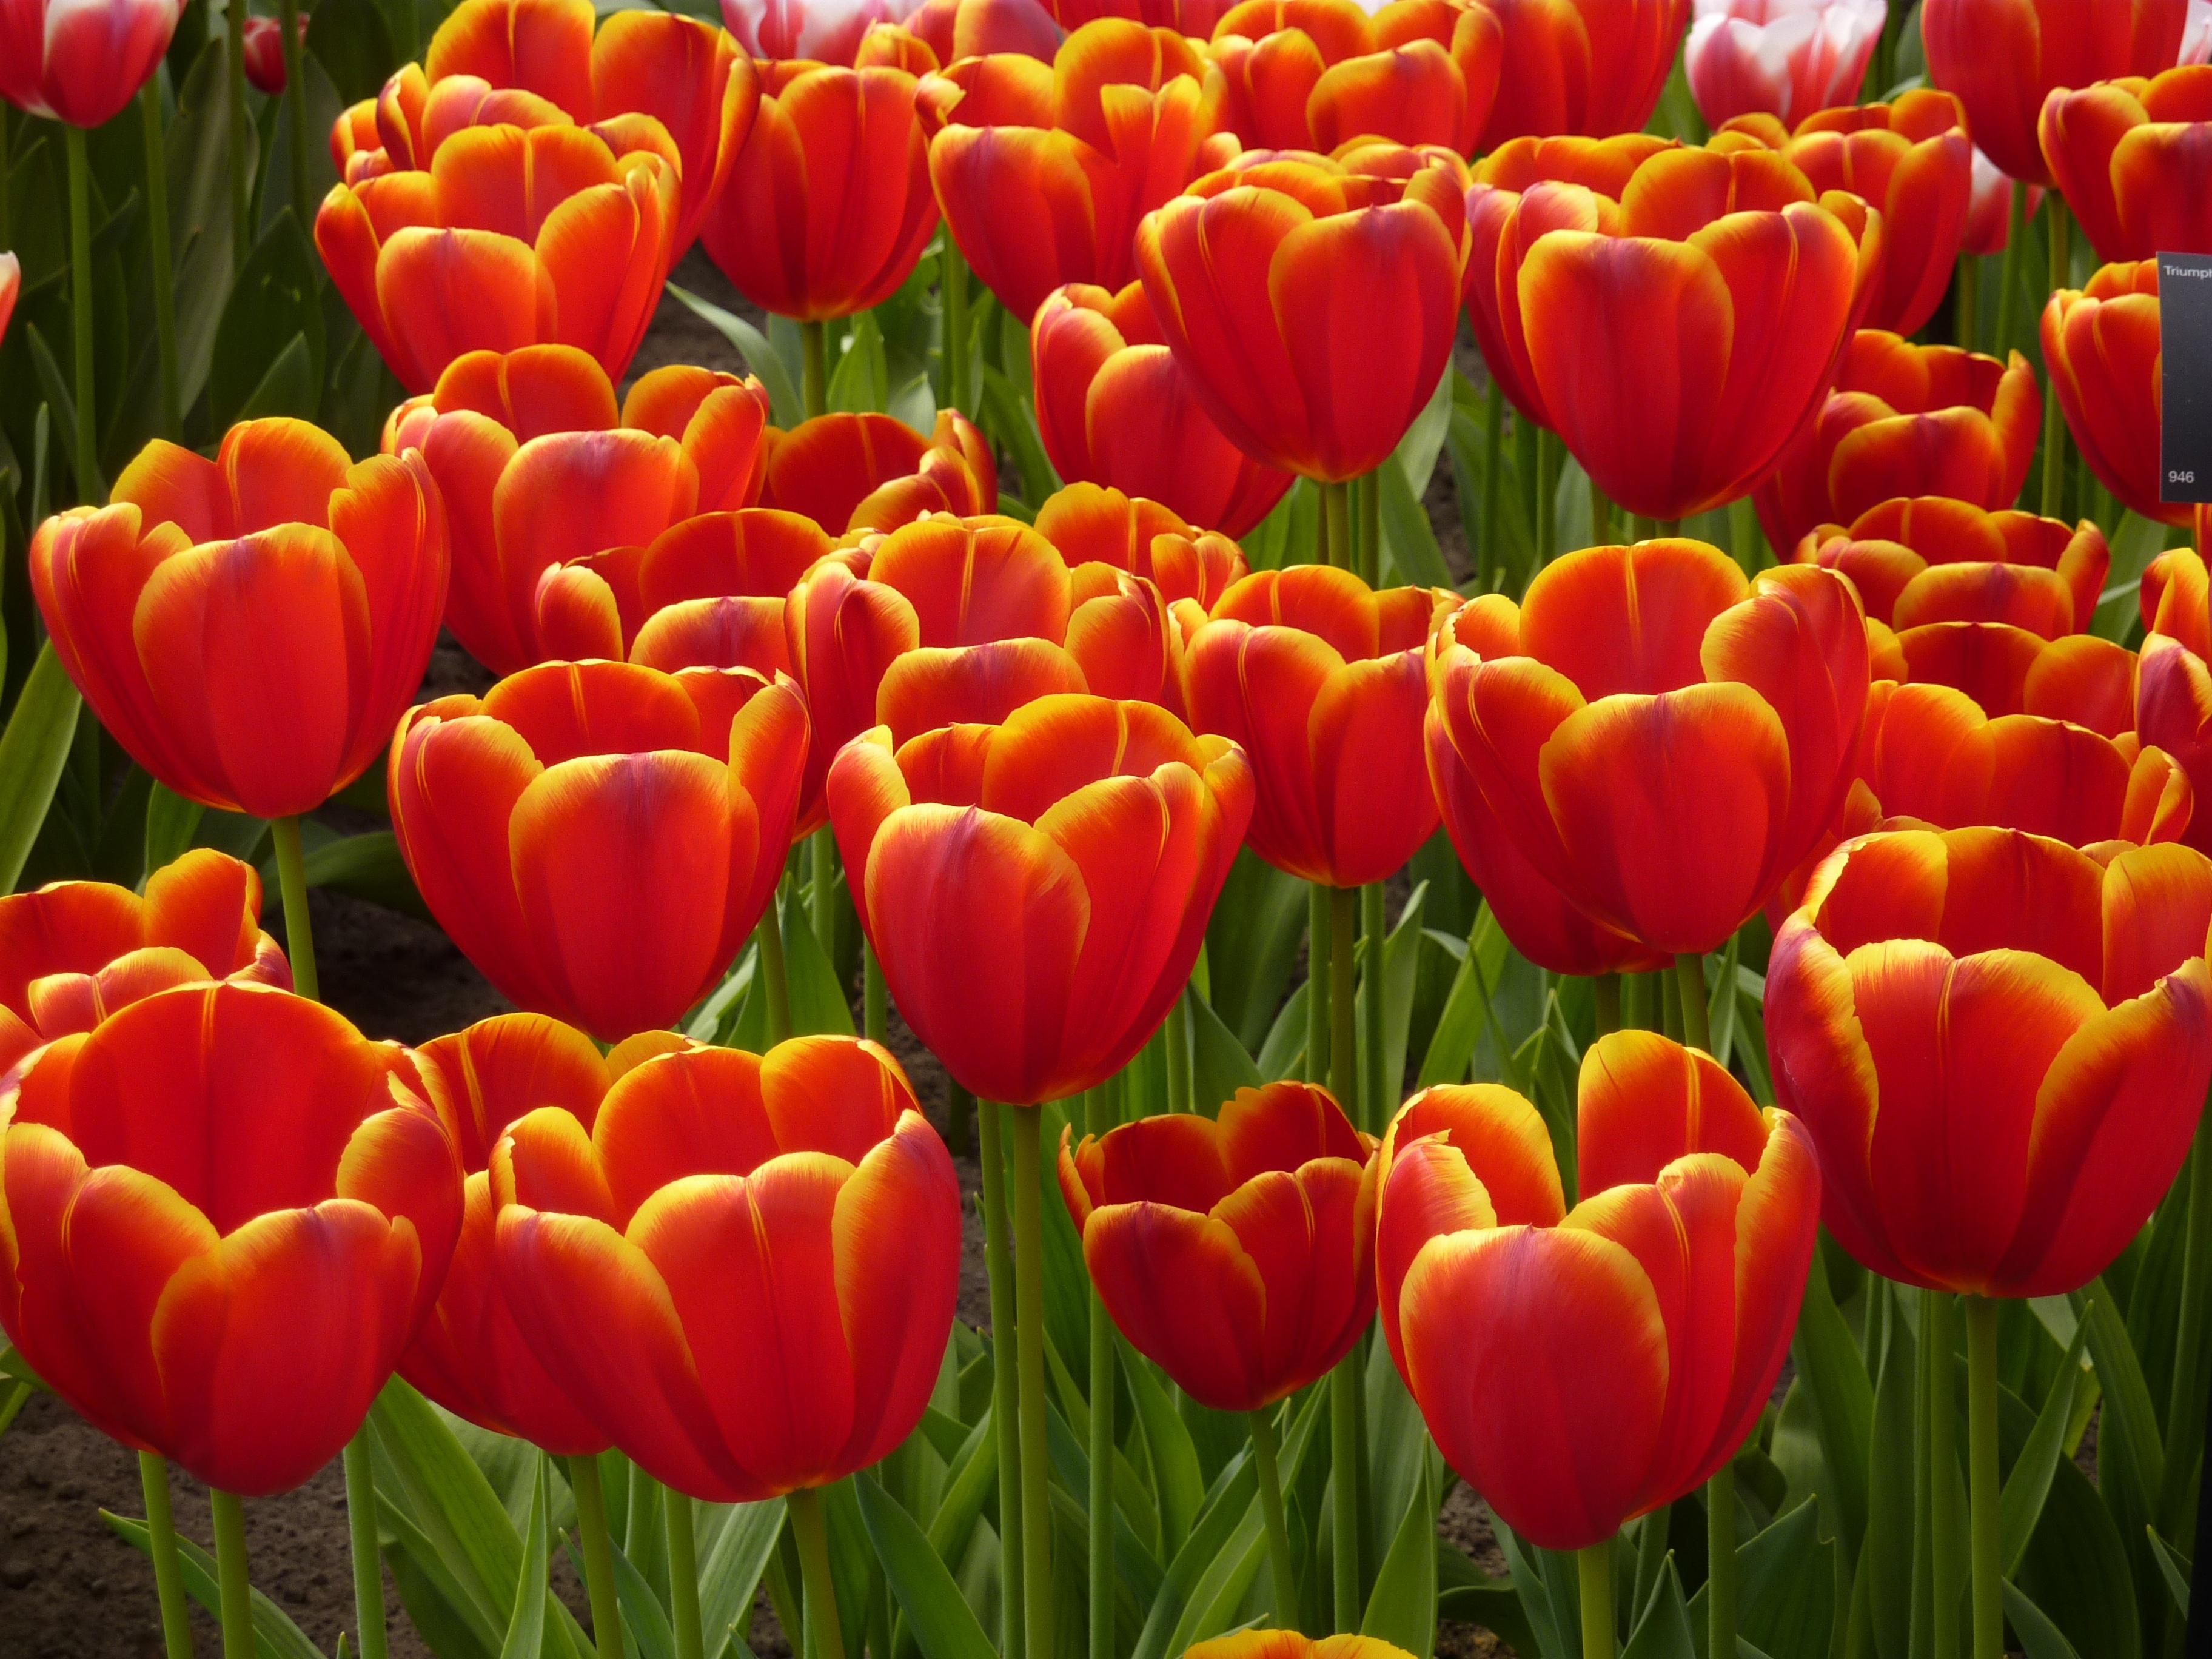
blossom, plant, flower, petal, bloom, tulip, spring, park, flowers, holland, april, keukenhof, tulpenbluete, flowering plant, lily family, bright colours, tulip field, tulip sea, tulip bed, land plant